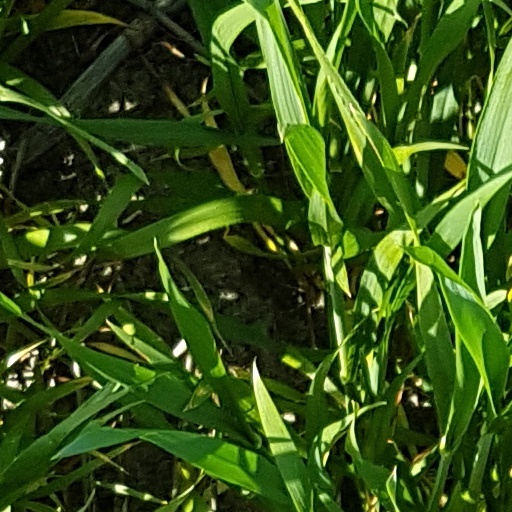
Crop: wheat